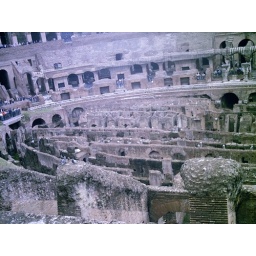
The floor area was flooded once in order to act out a battle between ships